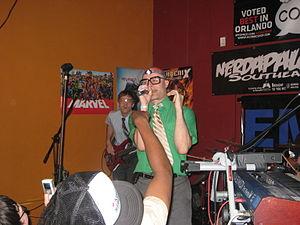
MC Frontalot, de son vrai nom Damian Hess, né le 3 décembre 1973 à San Francisco en Californie, est un rappeur et web designer américain. Il est le créateur du nerdcore, un sous-genre du hip-hop, plus instrumental et dont les sujets abordés sont généralement considérés comme des centres d'intérêt des nerds.